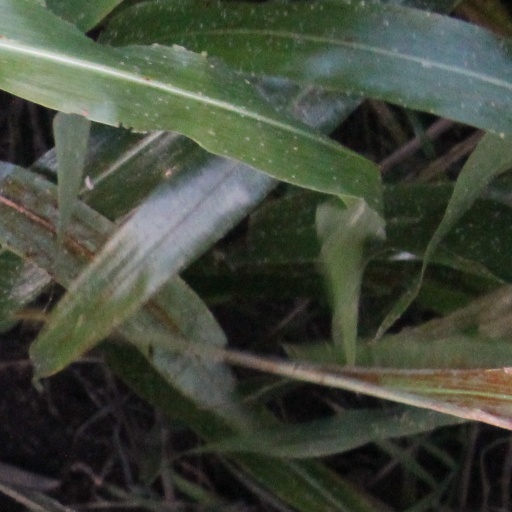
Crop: sorghum